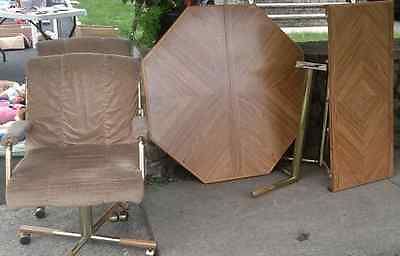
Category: table